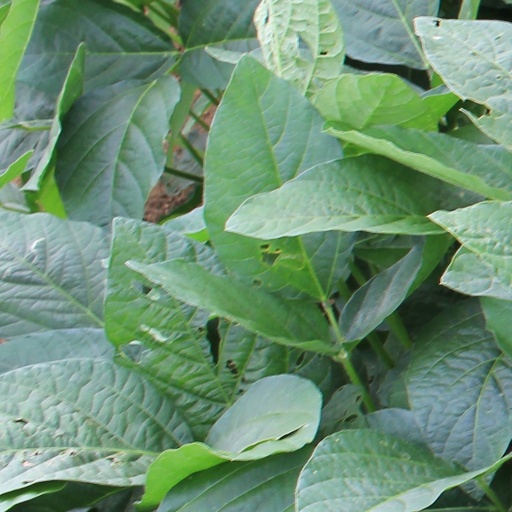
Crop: soybean